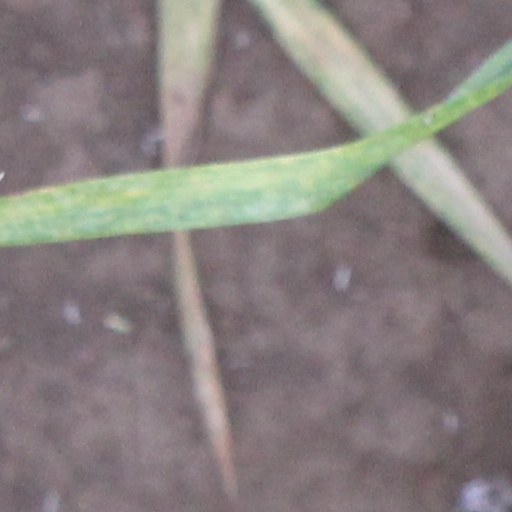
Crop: wheat